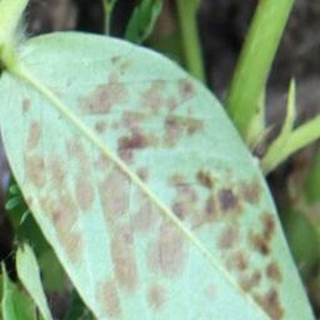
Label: groundnut_rust